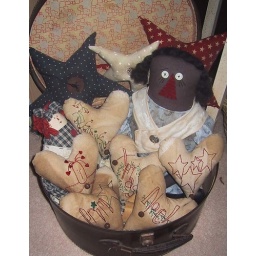
batch of small prim hearts I made which look great in my hat box